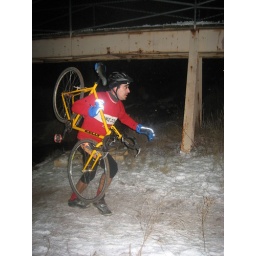
With the slushy wooden bridge of death above me